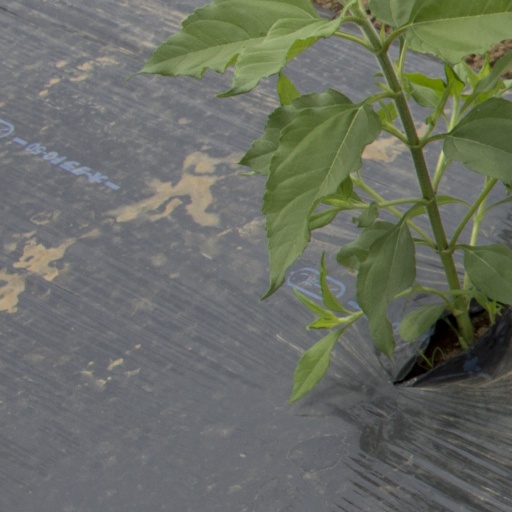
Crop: Jerusalem artichoke